Kenneth Branagh

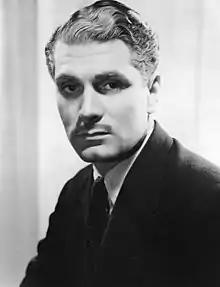
Branagh portrayed Laurence Olivier in the film "My Week with Marilyn" (2011)

Branagh found commercial and critical failure with "Love's Labour's Lost", which paused his directorial career. That same year he voiced Miguel in the DreamWorks Animated film "The Road to El Dorado" (2000) alongside Kevin Kline. The film received mixed reviews but has since gained a cult following. The following year he acted in the HBO film "Conspiracy" (2001) portraying SS-Obergruppenführer Reinhard Heydrich. The film is a depiction of the Wannsee Conference, where Nazi officials decided on the Final Solution. Branagh acted alongside Colin Firth and Stanley Tucci. He earned critical acclaim for his performance as well as the Primetime Emmy Award for Outstanding Lead Actor in a Limited or Anthology Series or Movie.